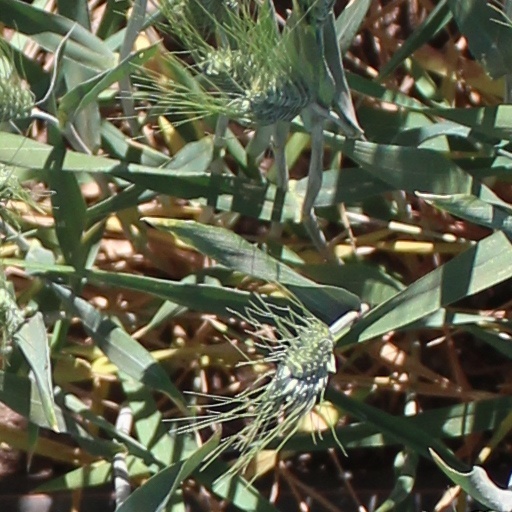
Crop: wheat